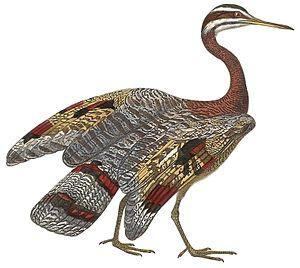
Planche N°72 dessinée par Edouard Traviés provenant du livre ""Le règne animal distribué d'après son organisation"" par Georges Cuvier (Tome 4), seconde édition de 1828, représentant
Les Neoaves sont un clade composé de tous les oiseaux modernes à l'exception des Paleognathae et Galloanserae. Près de 95 % des 10 000 espèces d'oiseaux modernes connues appartiennent aux neoaves.